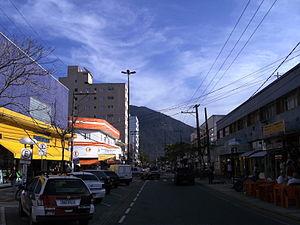
Peruíbe est une ville brésilienne de l'État de São Paulo.